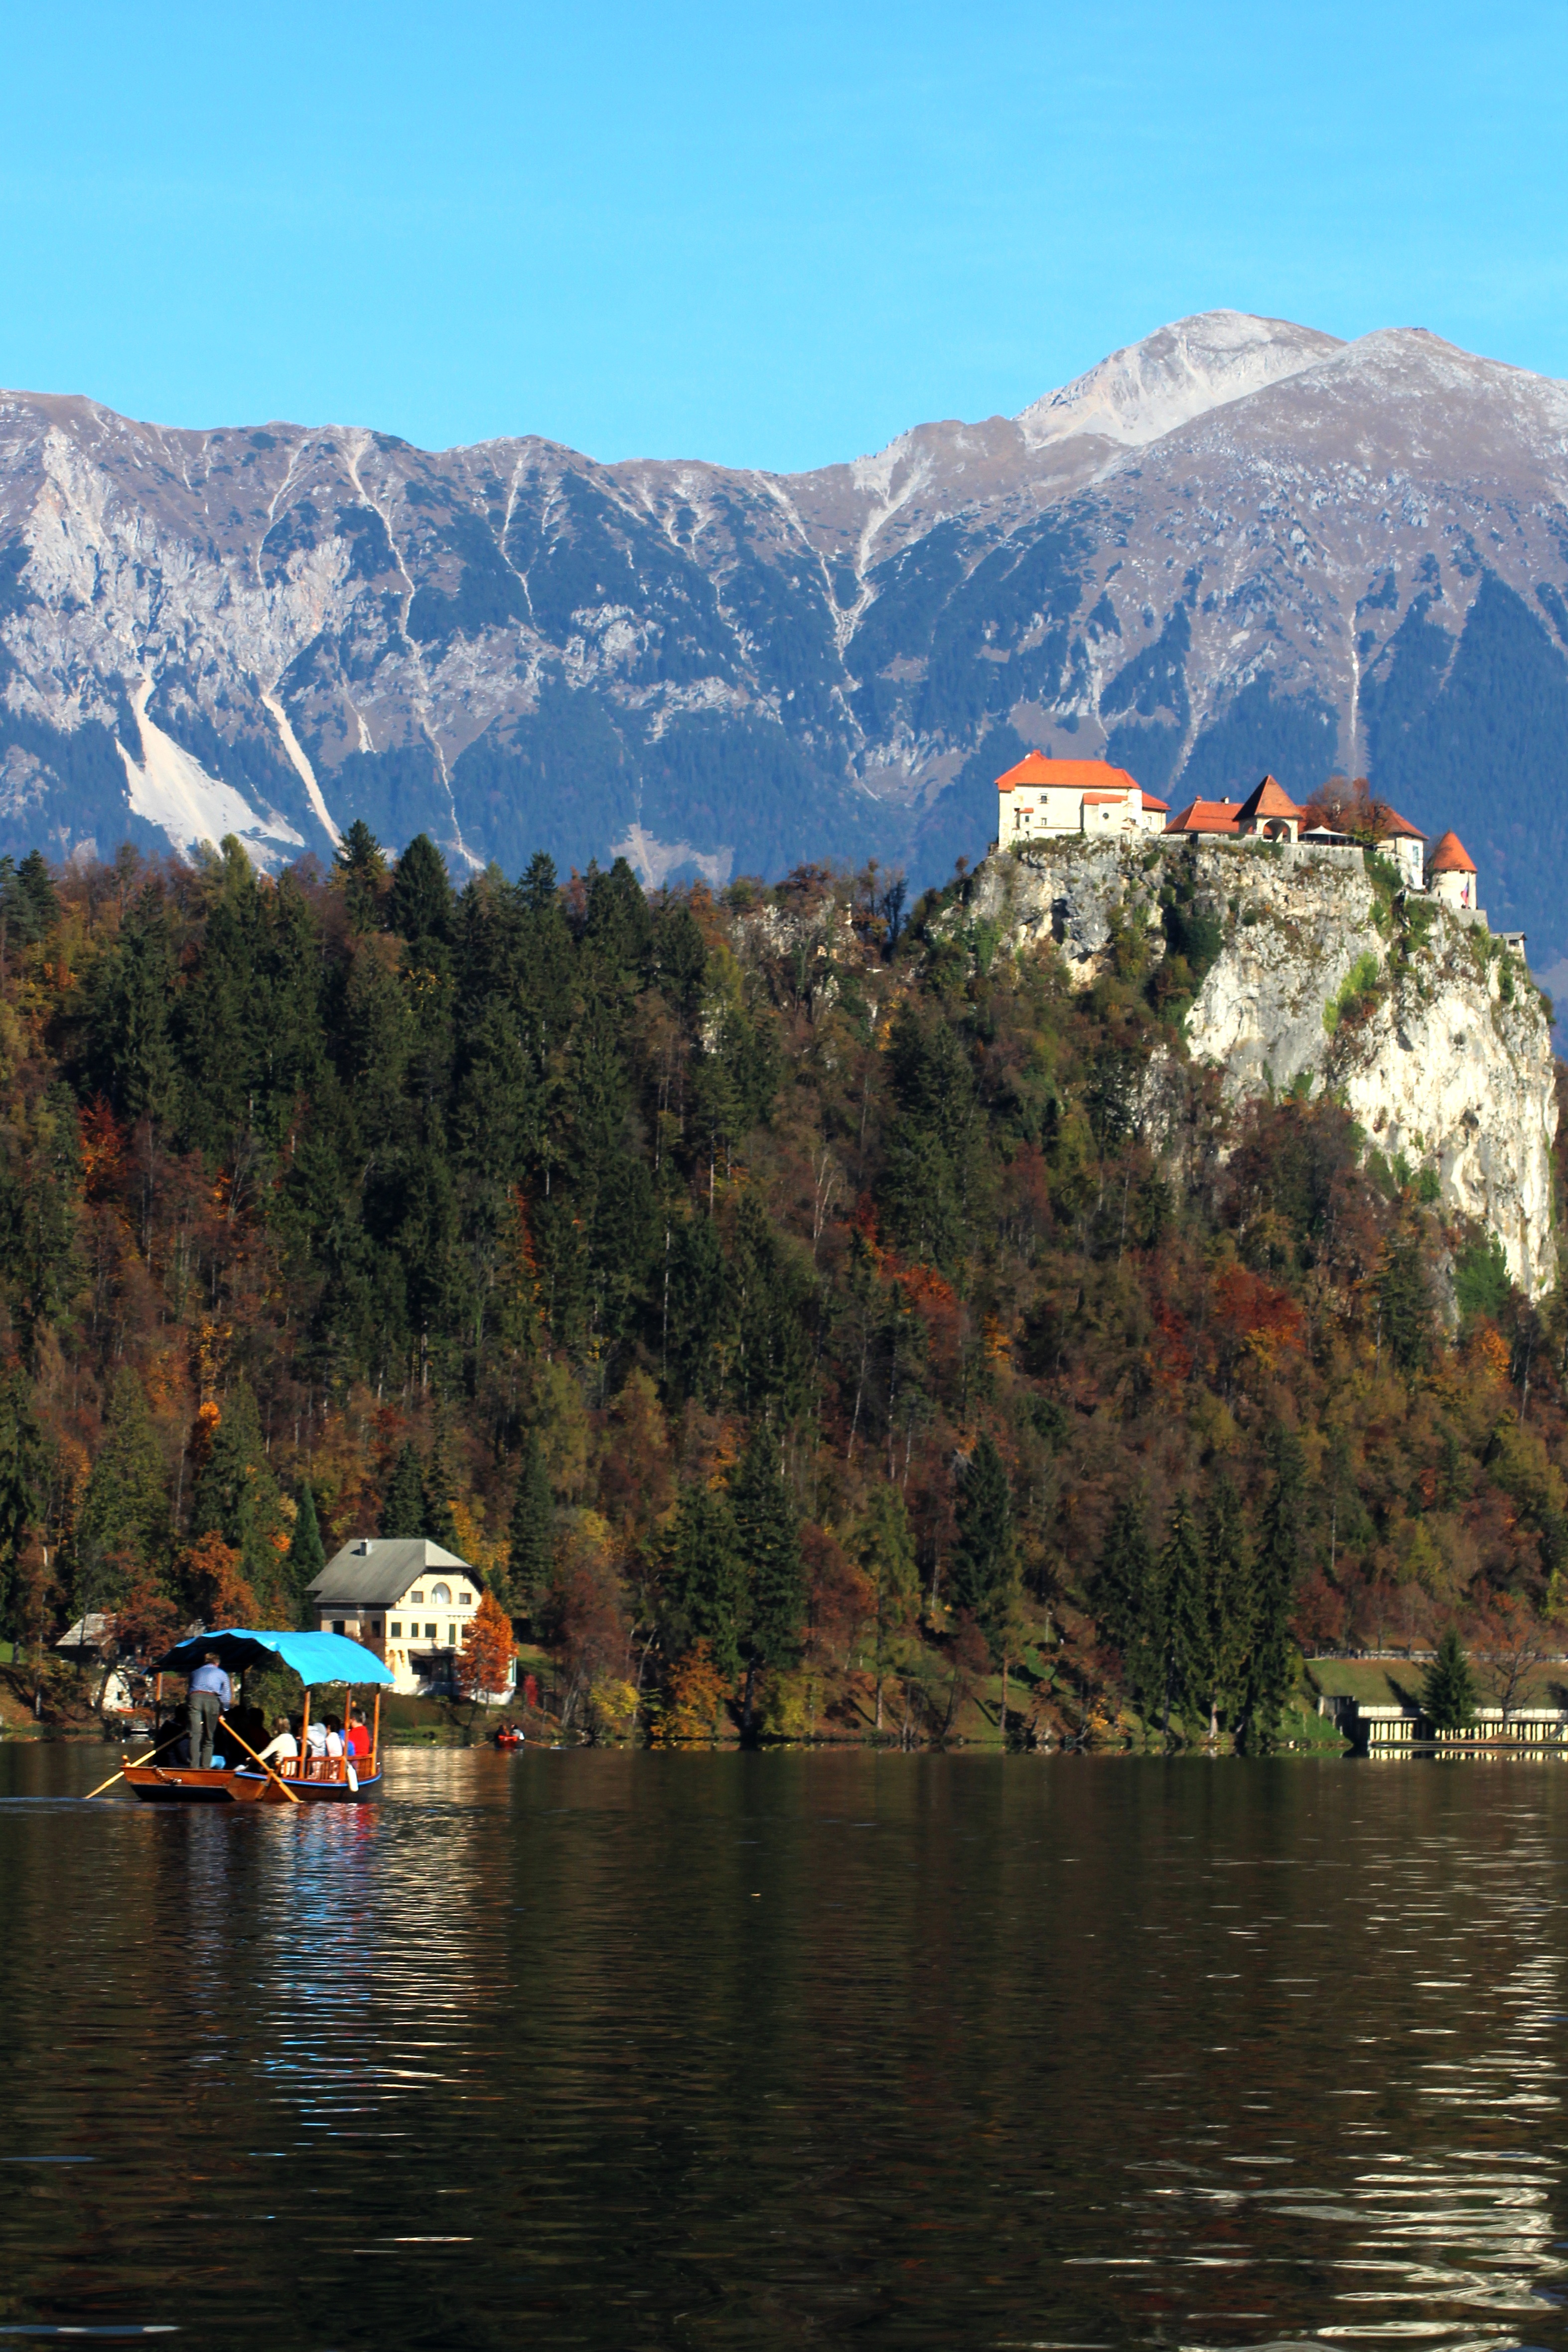
landscape, tree, water, nature, rock, wilderness, mountain, plant, sky, boat, leaf, hill, lake, river, valley, mountain range, reflection, scenery, castle, fjord, reservoir, tourism, highland, terrain, national park, bank, alps, fell, loch, bled, lake district, hill station, woody plant, mountainous landforms, pletna, plant community, mount scenery